Military Government of the Philippine Islands

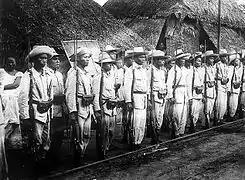

On August 13, with American commanders unaware that a ceasefire had already been signed between Spain and the U.S. on the previous day, American forces captured the city of Manila from the Spanish in the Battle of Manila. The battle started when Dewey's ships bombarded Fort San Antonio Abad, a decrepit structure on the southern outskirts of Manila, and the virtually impregnable walls of Intramuros. In accordance with the plan, the Spanish forces withdrew while U.S. forces advanced. Once a sufficient show of battle had been made, Dewey hoisted the signal "D.W.H.B." (meaning "Do you surrender?), whereupon the Spanish hoisted a white flag and Manila was formally surrendered to U.S. forces.